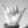
ASL letter: Y